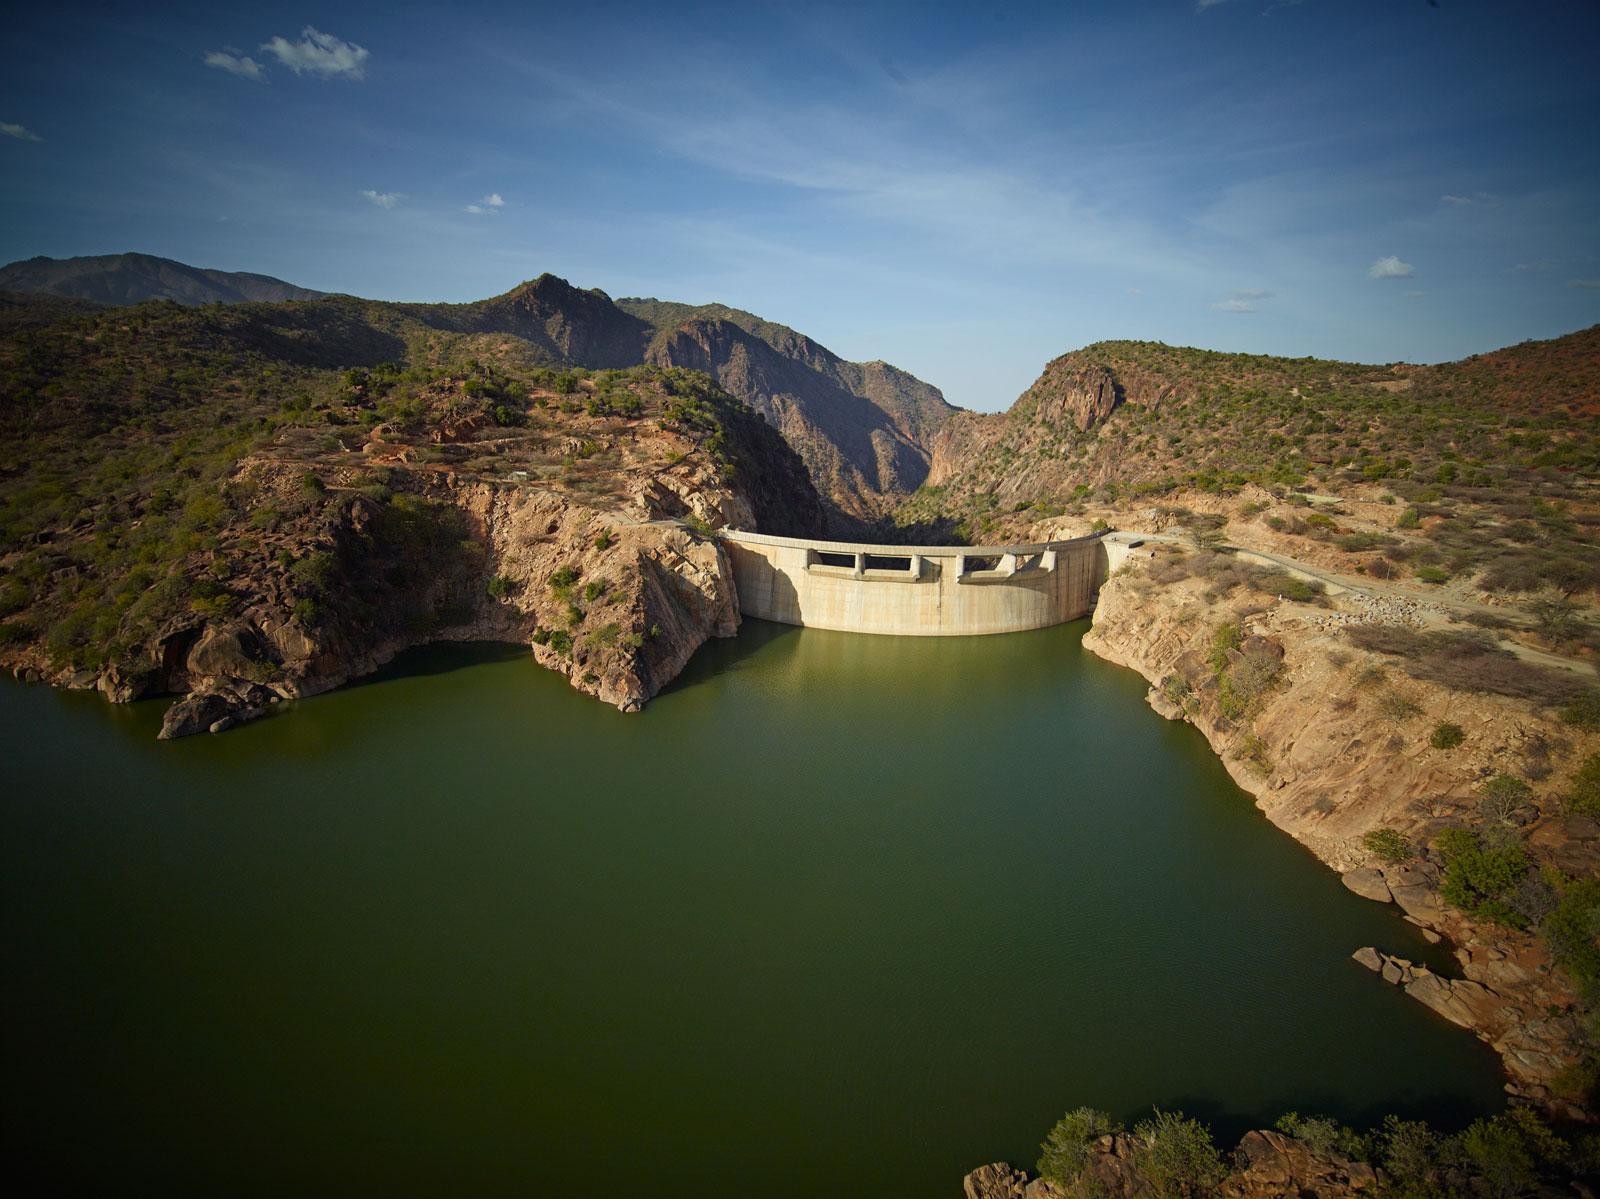
Eneo lenye ziwa linalozungukwa na milima mirefu, ambayo yamefunikwa na mimea yenye rangi ya kijani.